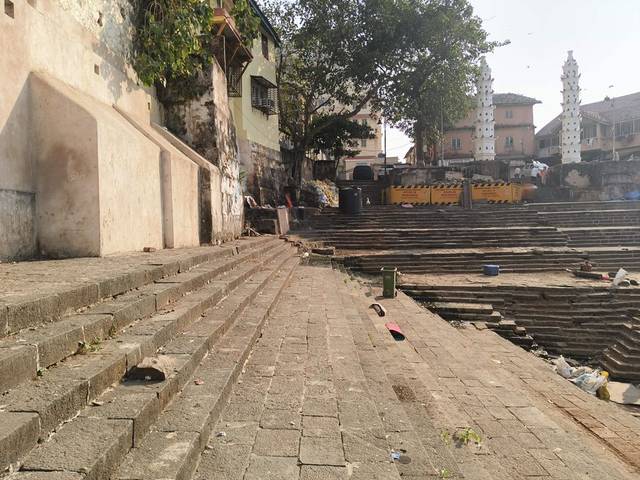
Region: India
Coordinates: 18.945, 72.794